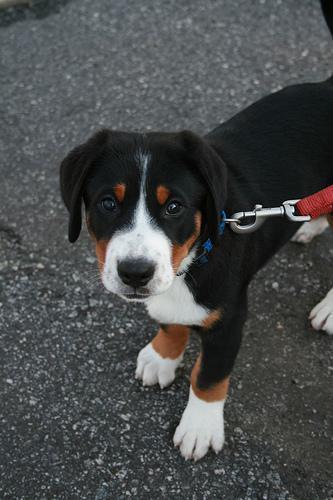
Greater_Swiss_Mountain_dog